Afonso Pena

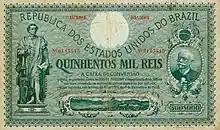
A 500 thousand réis bill issued by the "Caixa de Conversão" with Pena's effigy

With the outbreak of the Second Naval Revolt on 6 September 1893, admiral Saldanha da Gama, the leader of the revolt, consulted the citizens as to whether they wanted the return of the monarchy or the maintenance of the republic; in response, Afonso Pena published his "Manifesto dos Mineiros" in the newspaper on 11 December, in which he declared: